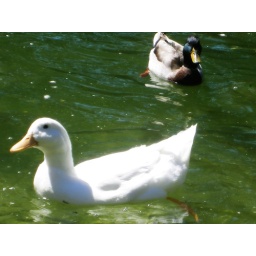
cute little duckies in the green water...